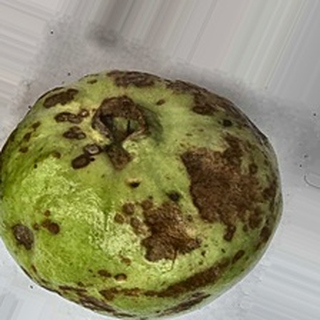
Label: guava_anthracnose